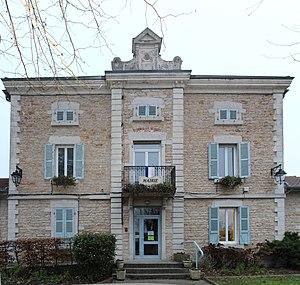
Mairie de Confrançon.
Confrançon, est une commune française du département de l'Ain, en région Auvergne-Rhône-Alpes.